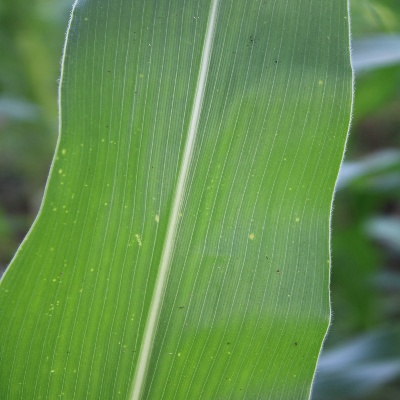
Crop: Maize
Condition: leaf spot